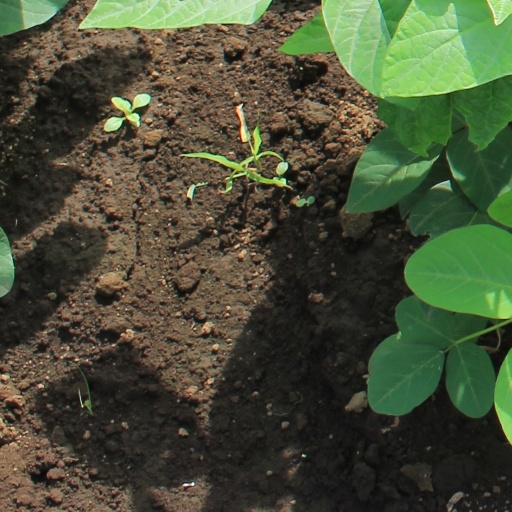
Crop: soybean